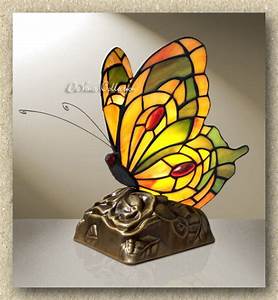
Label: butterfly